Genova Piazza Principe railway station

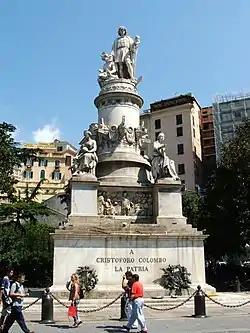
Statue of Christopher Columbus in the garden in front of the station

Around the station are the termini of several bus lines of the Genoa public transport undertaking ("Azienda Mobilità e Trasporti", AMT), the "Ferrovia Principe-Granarolo" rack railway and the Ascensore Castello d'Albertis-Montegalletto lift and has an hourly bus connection with the airport via the "Christopher Columbus Volabus" service.